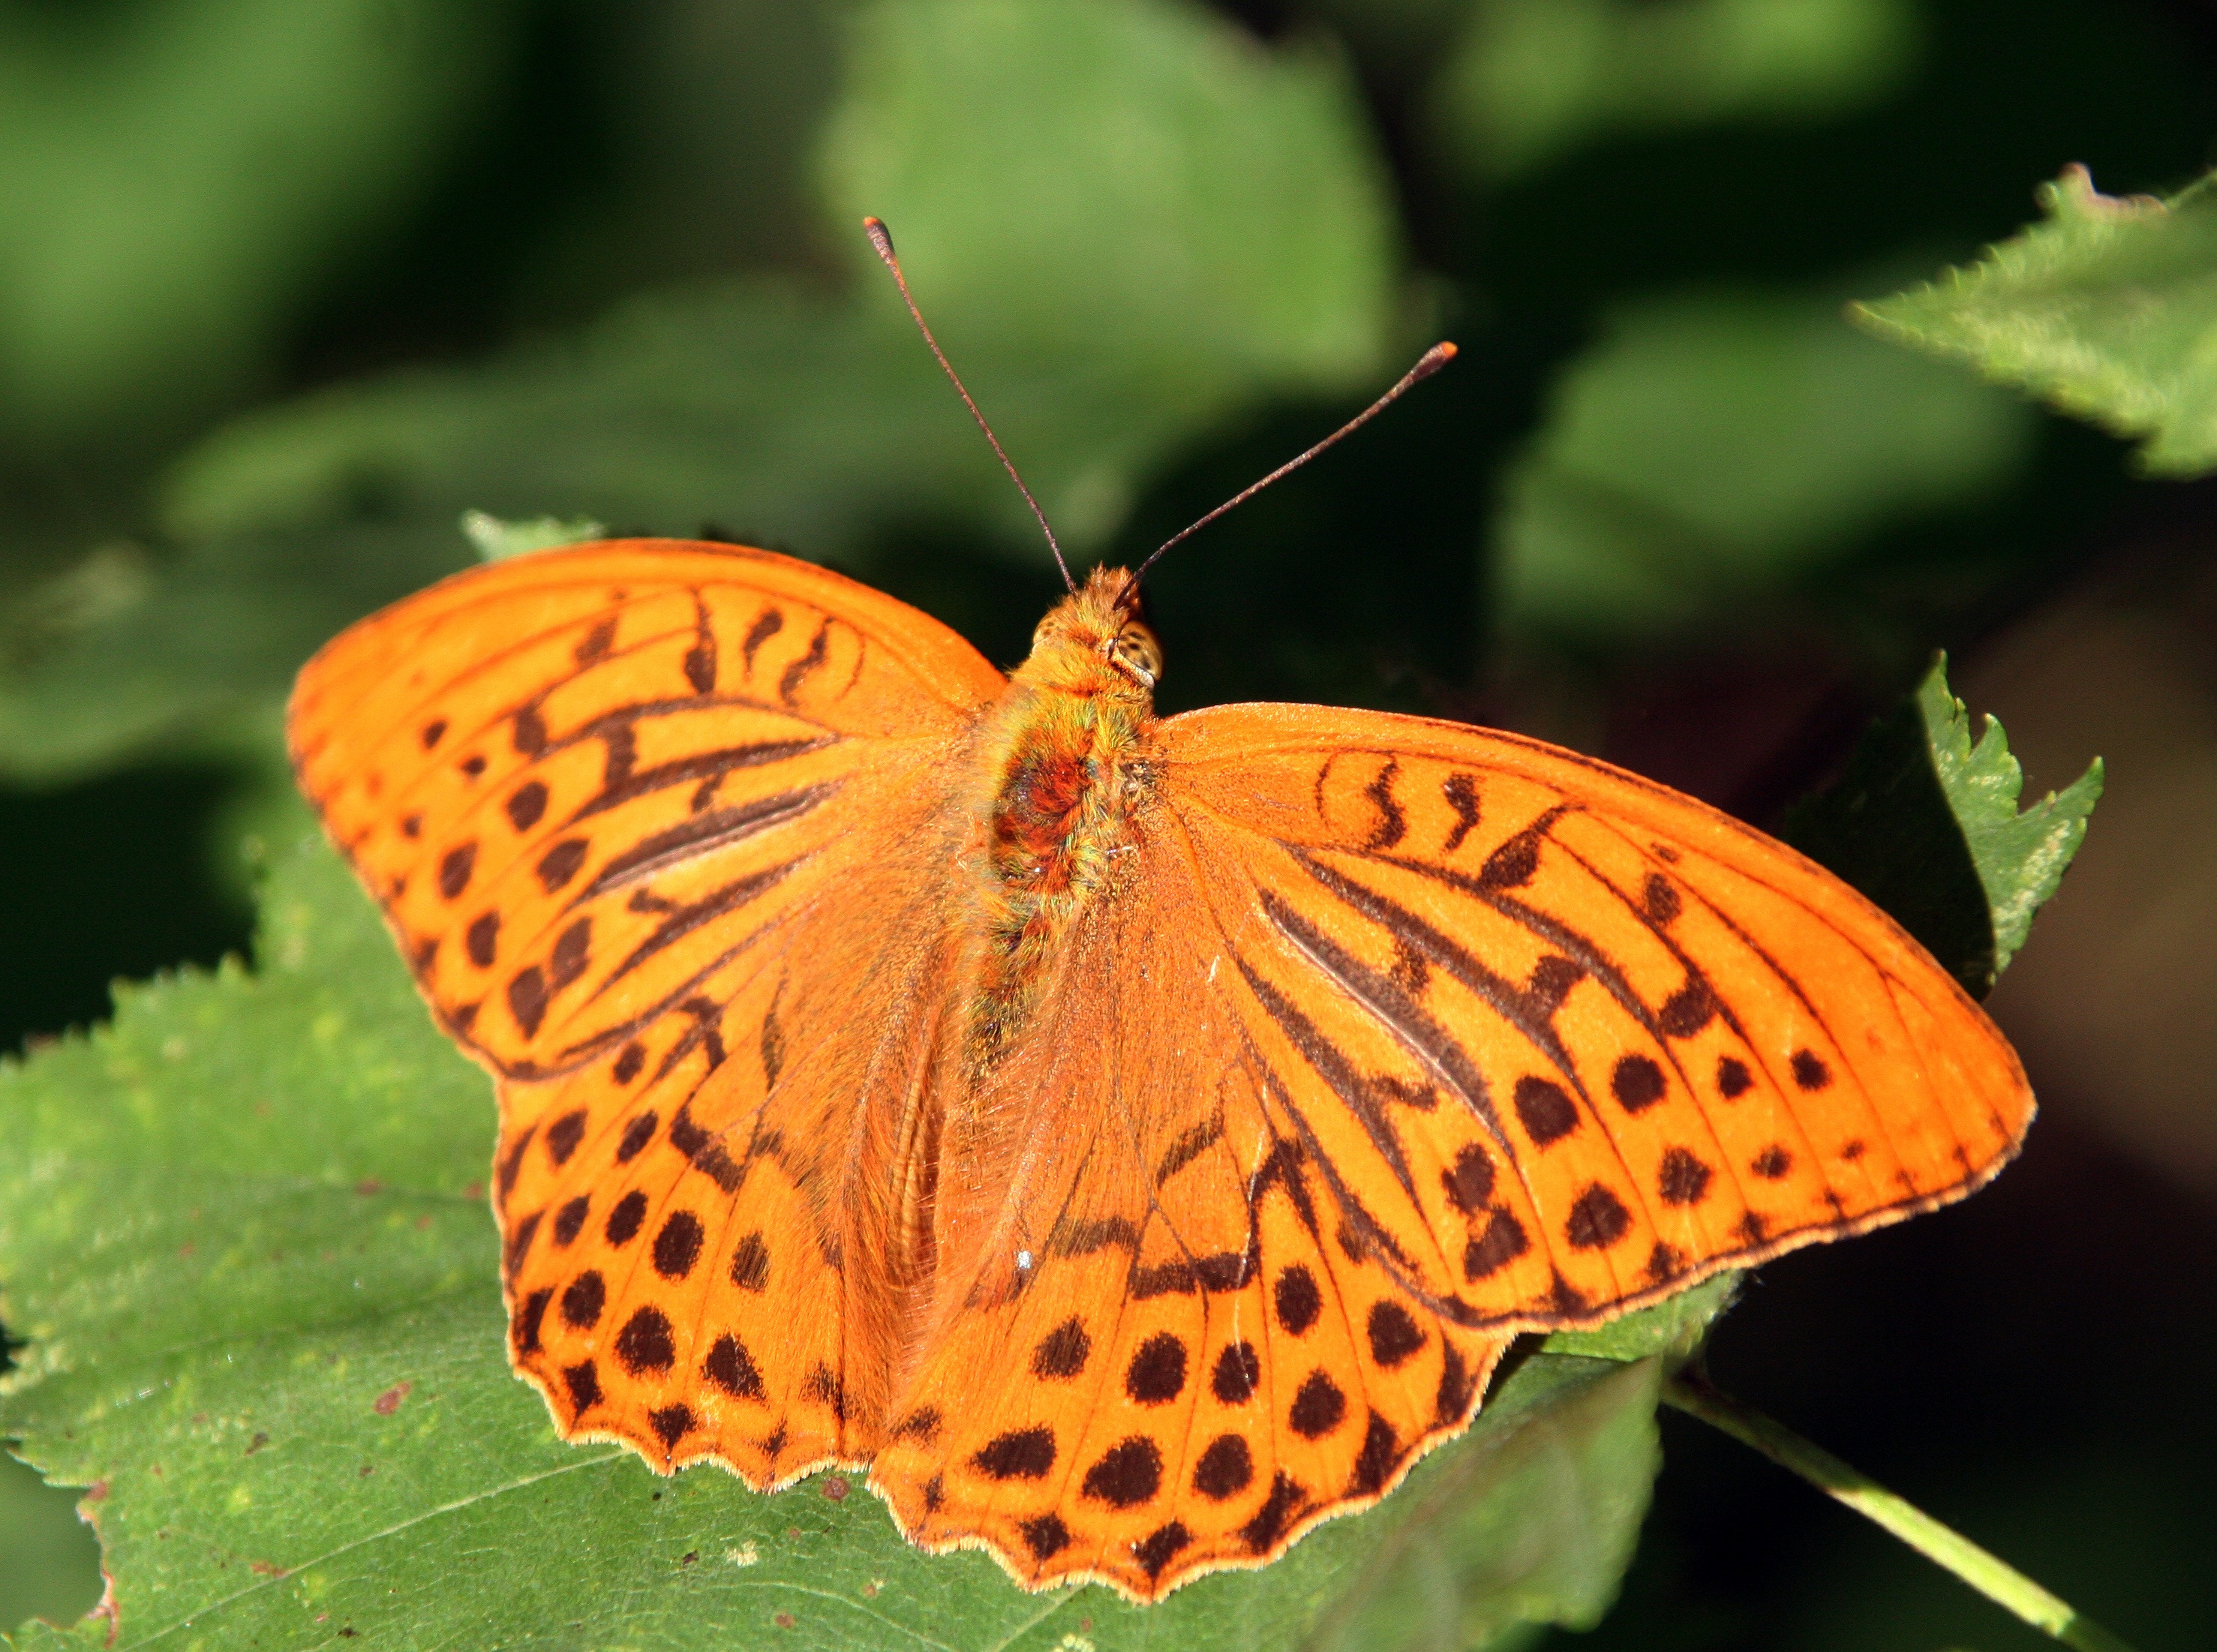
nature, wing, leaf, flower, insect, macro, butterfly, garden, fauna, invertebrate, monarch butterfly, wings, nectar, pieridae, macro photography, arthropod, pollinator, moths and butterflies, lycaenid, brush footed butterfly, colias